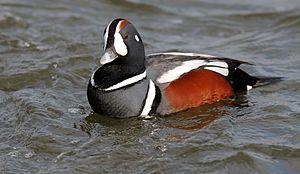
Cette liste de la faune française regroupe les espèces de Galloanserae peuplant la France métropolitaine.
L'Arlequin plongeur ou Canard arlequin ou Garrot arlequin est une espèce de canard plongeur de la famille des anatidés. C'est la seule espèce du genre Histrionicus.